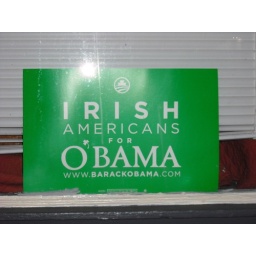
sign in window on S. 11th St. in South Philadelphia, November 2008